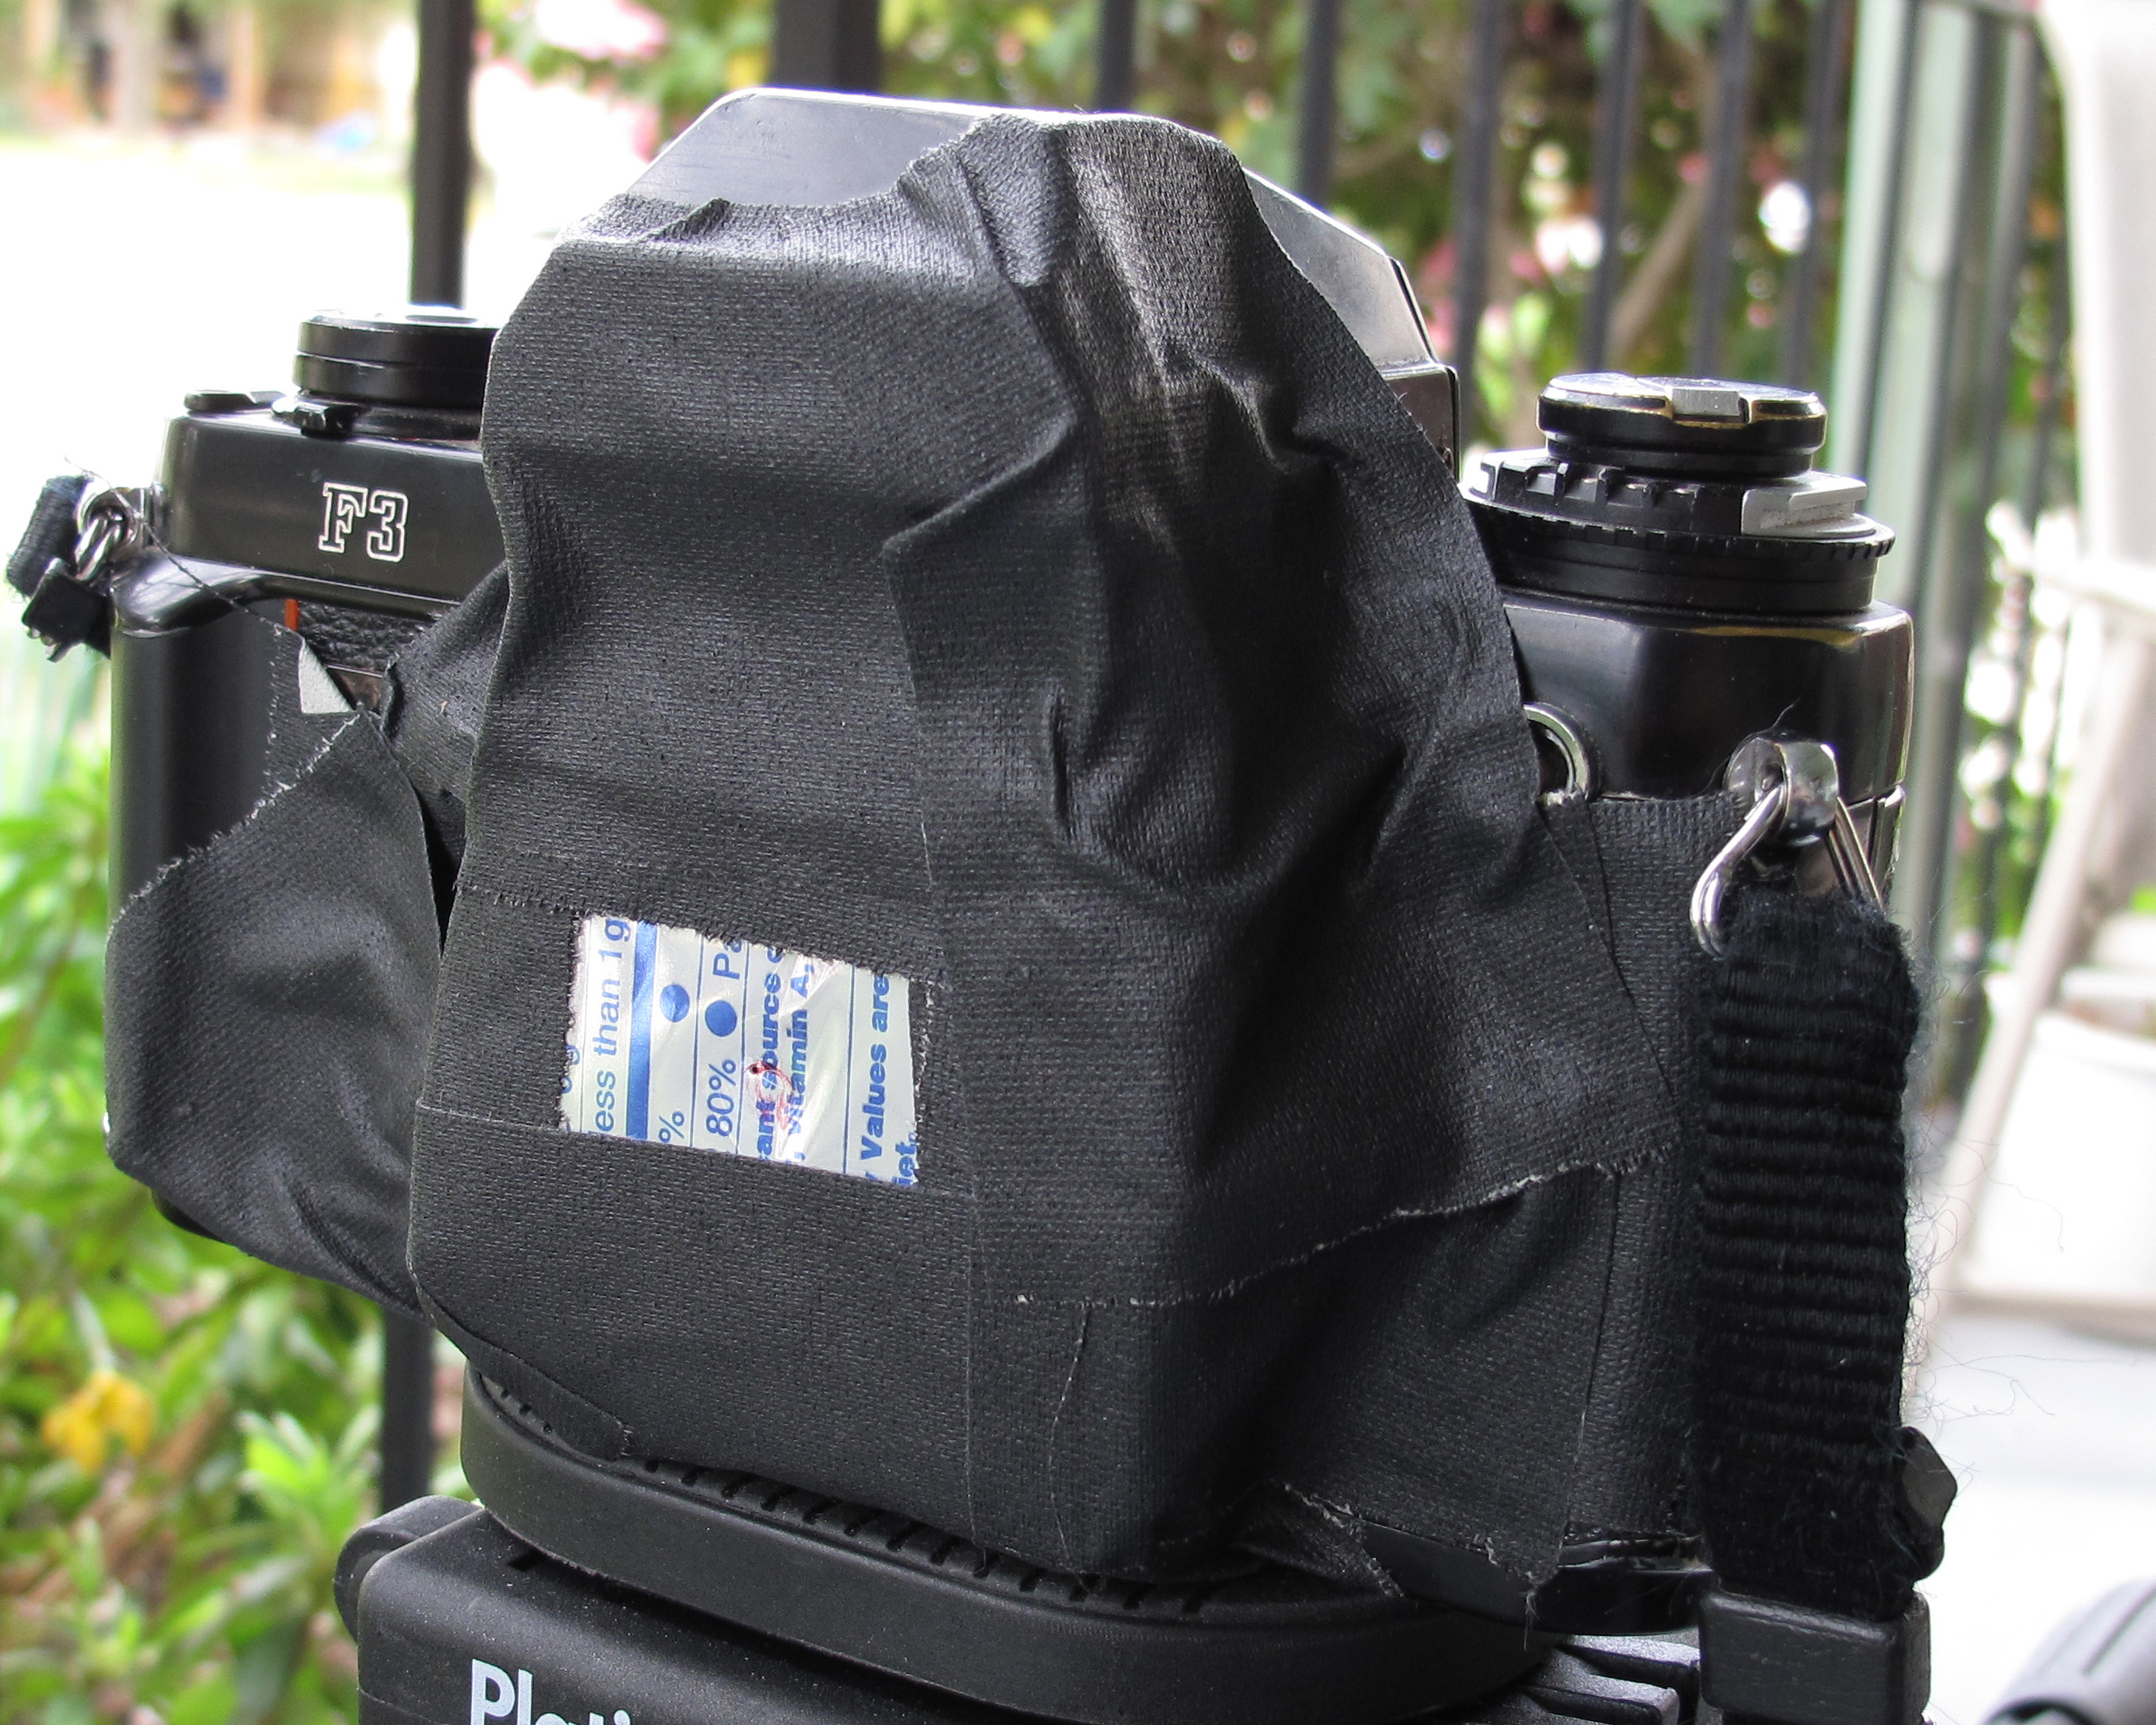
backpack, military, bag, outerwear, pinhole, nikonf3, sacramento, cameras optics